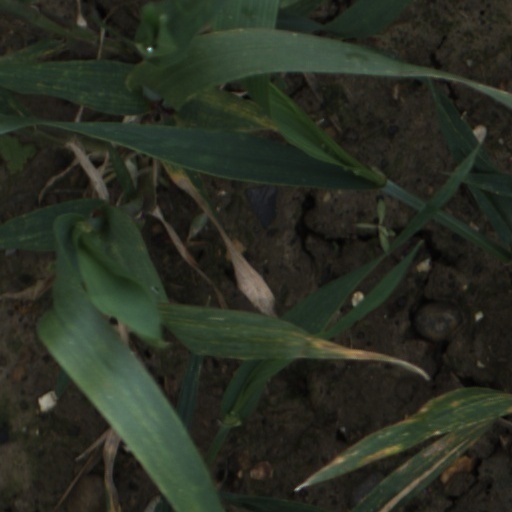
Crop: wheat